Satan's Brew

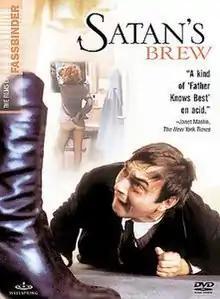
DVD cover

Satan's Brew is a 1976 German film directed by Rainer Werner Fassbinder.